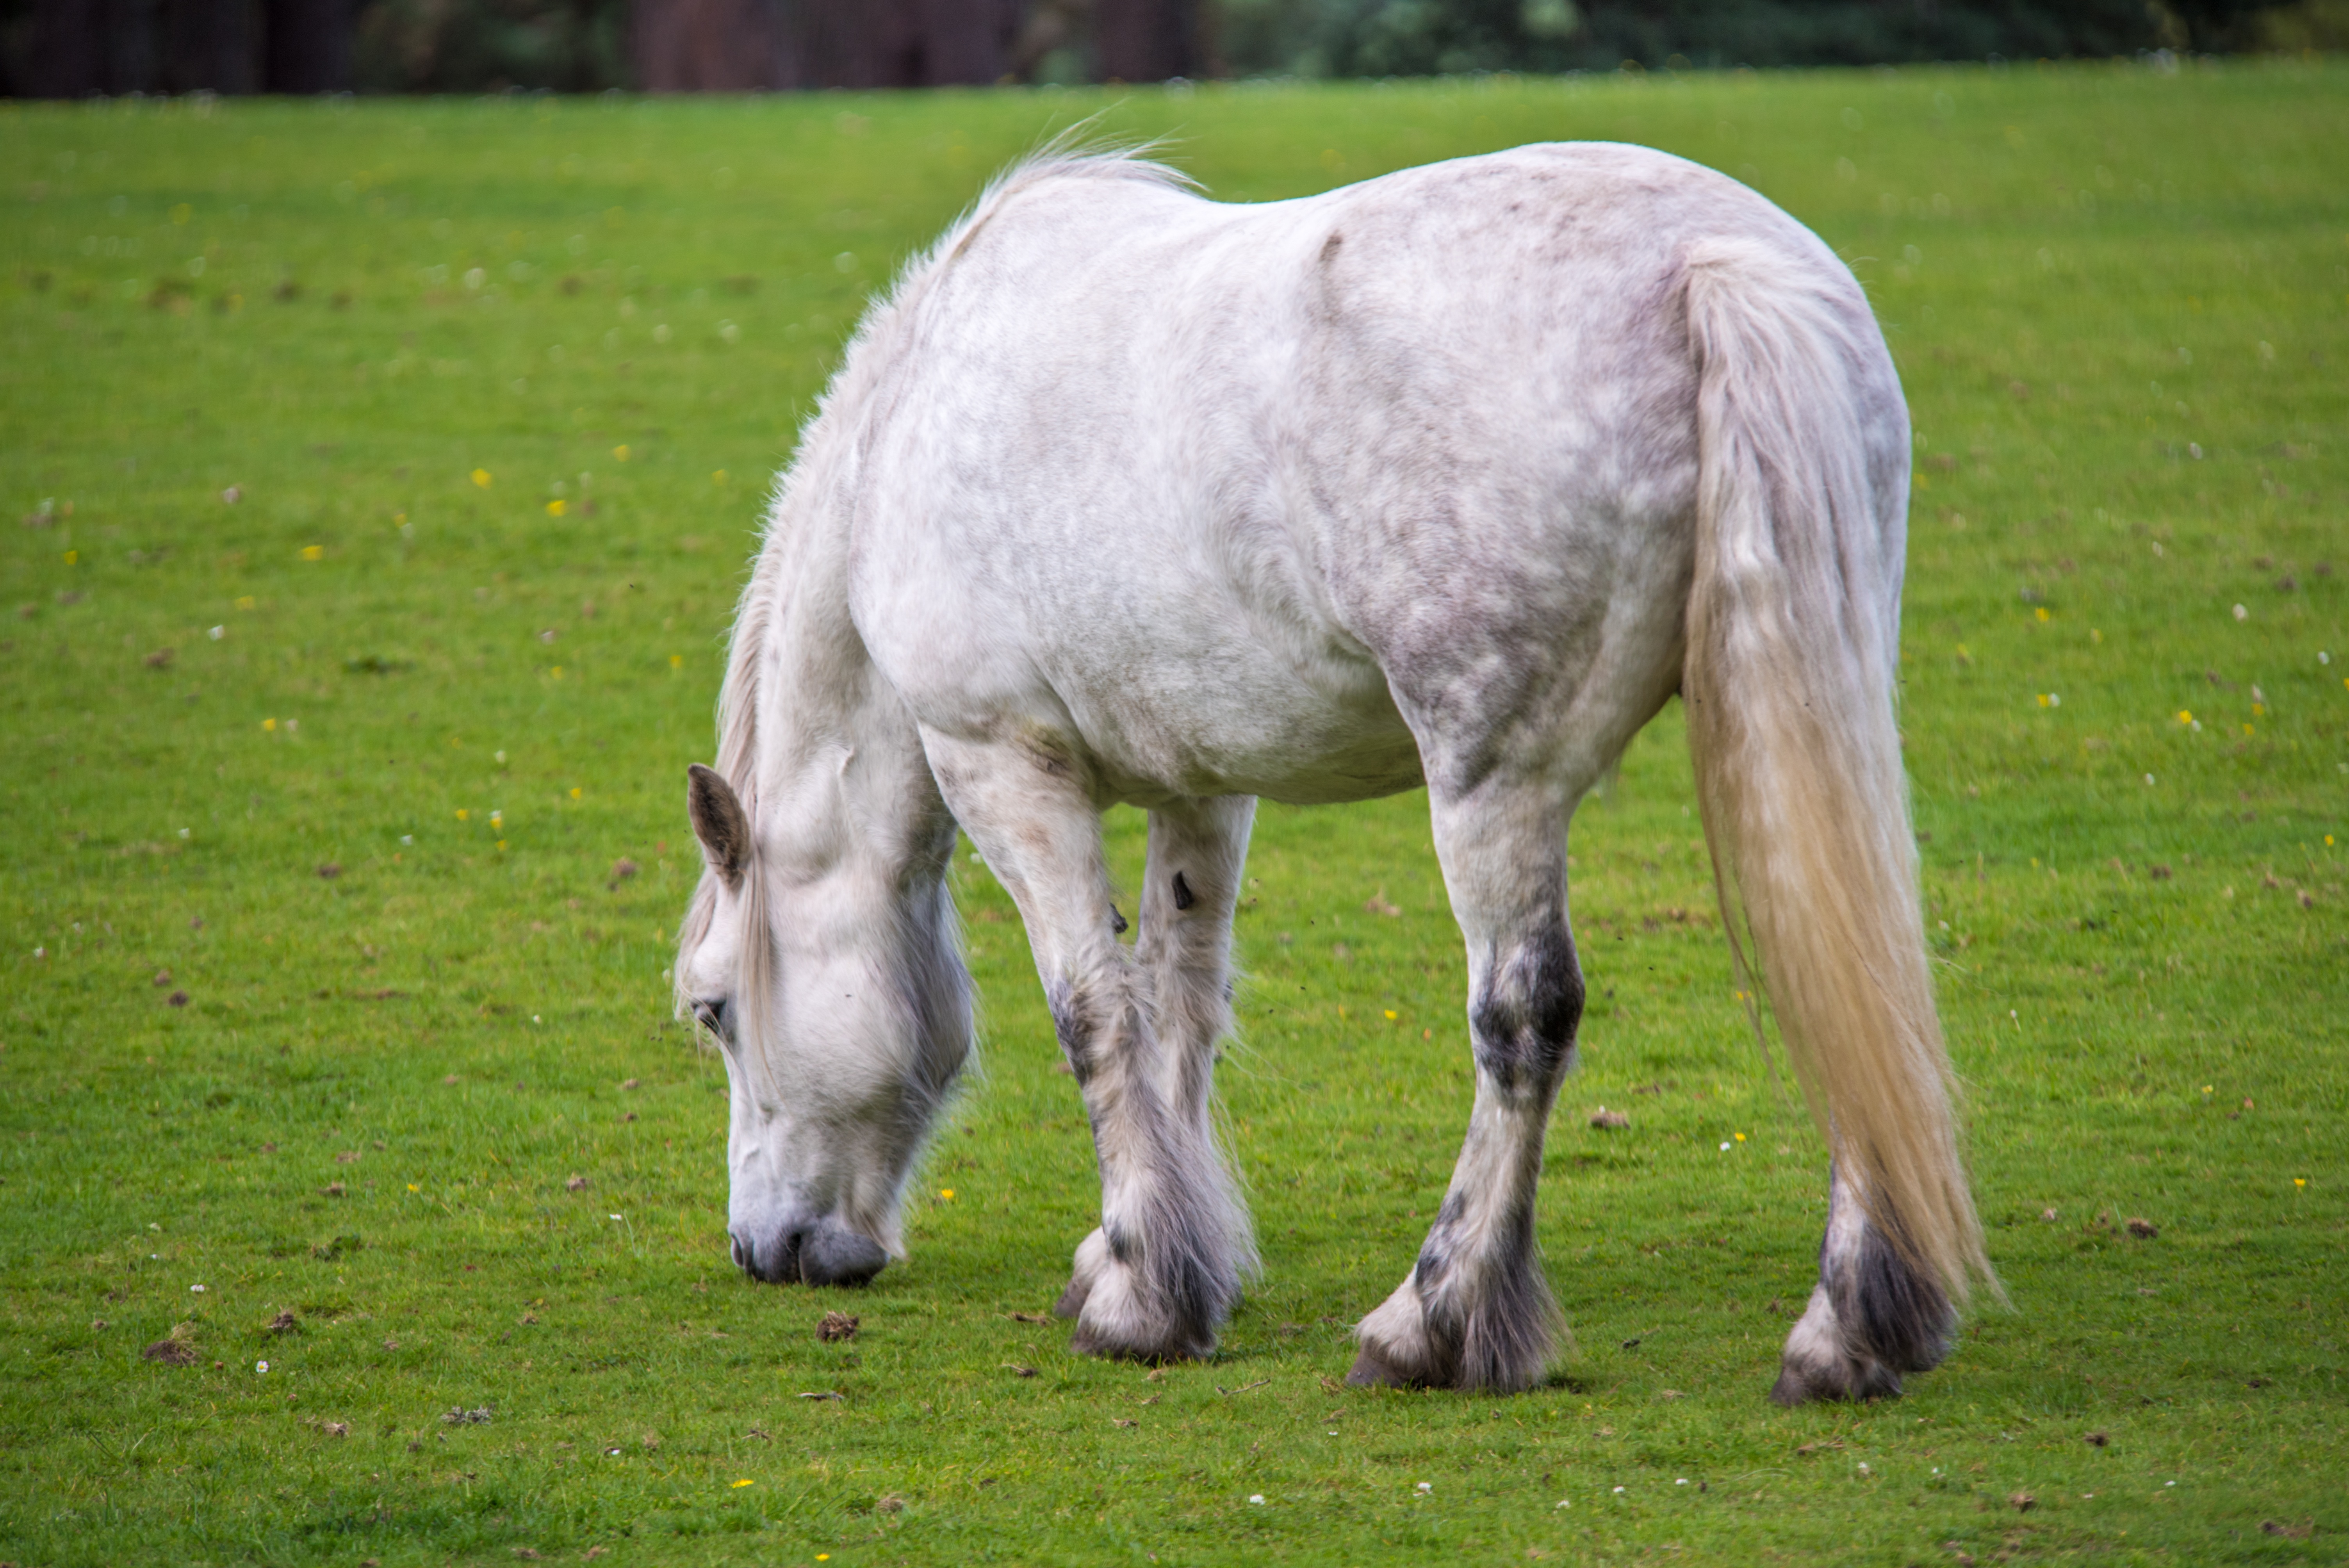
nature, grass, meadow, animal, male, portrait, green, pasture, grazing, horse, mammal, stallion, mane, freedom, fauna, background, grassland, head, vertebrate, mare, beauty, foal, colt, gallop, white horse, andalusian, horse like mammal, mustang horse